Corgi Toys

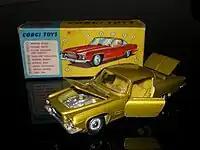
241 Ghia L6.4

Models were issued on a monthly basis and the range grew quickly to include vehicles of all types. Gradually the models became more sophisticated with the addition of such features as 'Glidamatic' spring suspension and a detailed interior on the Renault Floride (222) in October 1959, and the fibre-optic style 'Trans-o-Lite' illuminating lights system first seen on the Superior Air-Ground Ambulance Service on Cadillac Chassis (437) in October 1962. The early type of interior which was known as 'vac-formed', was produced by stretching a thin sheet of acetate over a mould by means of a vacuum, and lasted for three years until being replaced by the crisper, more detailed injection-moulded type first seen in the Thames 'Airborne' caravan (420) in February 1962.